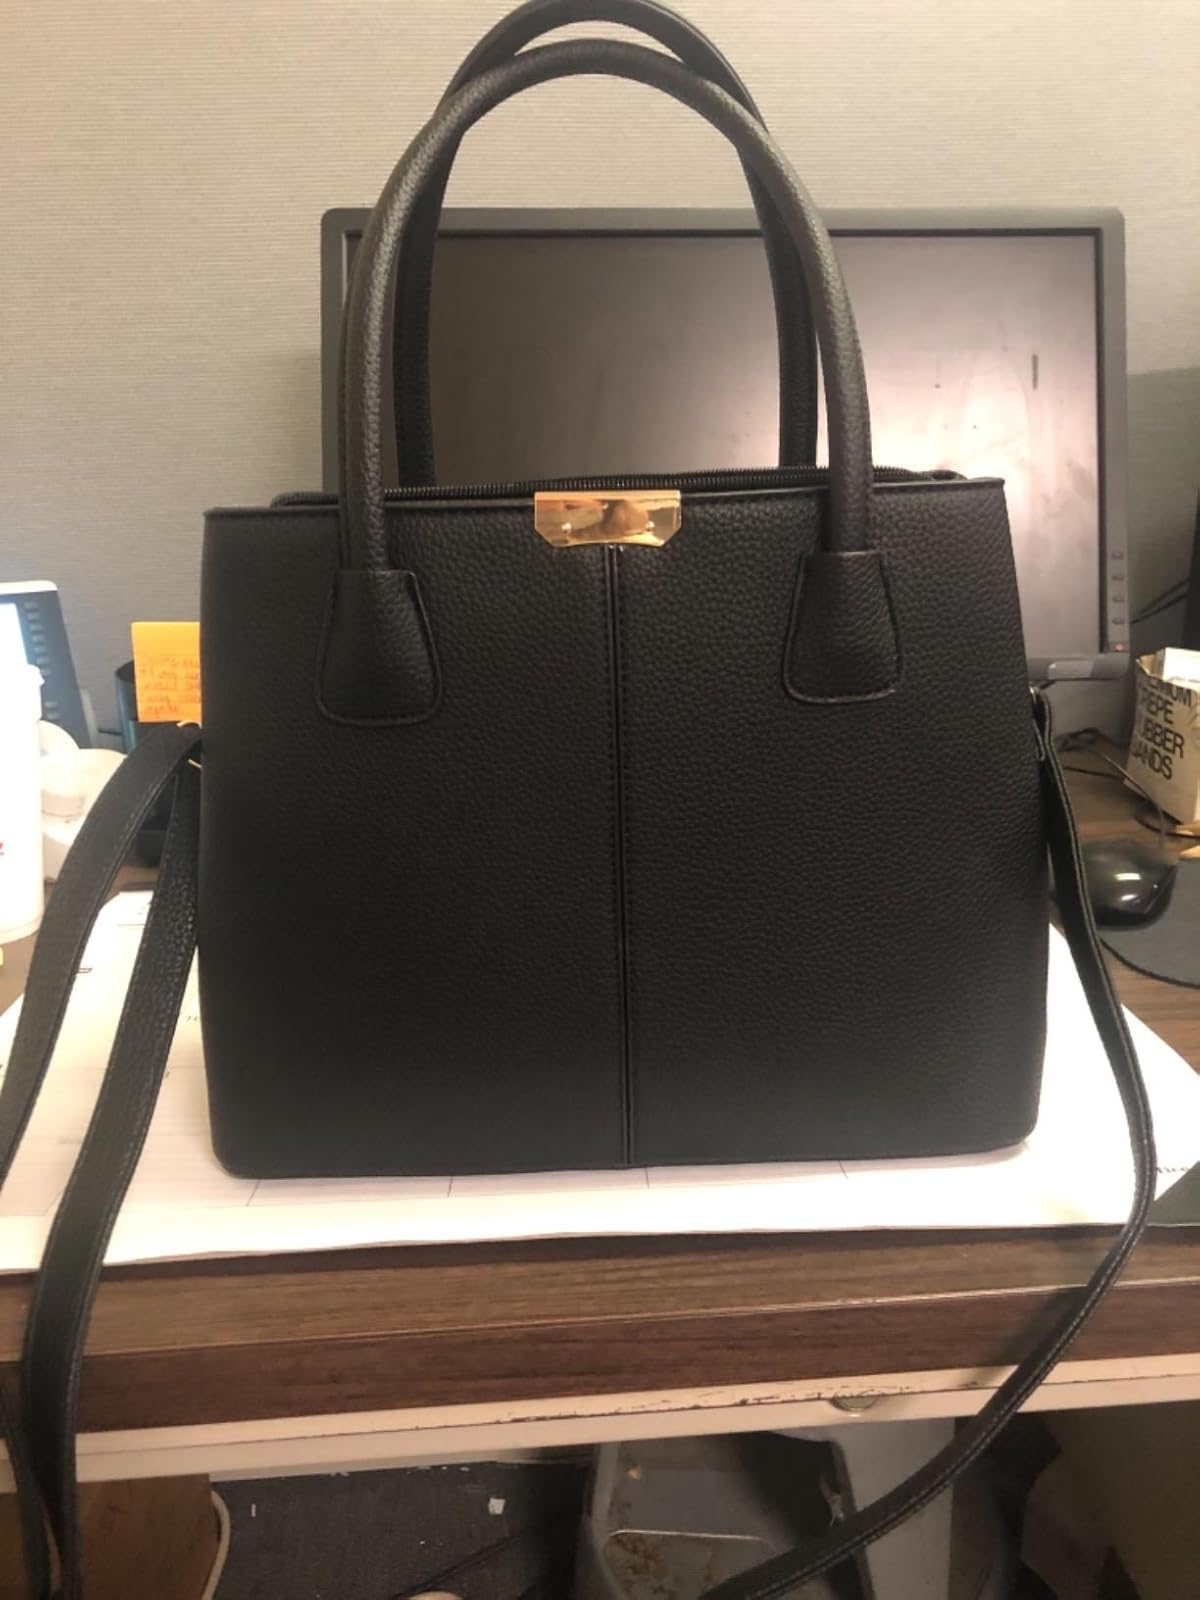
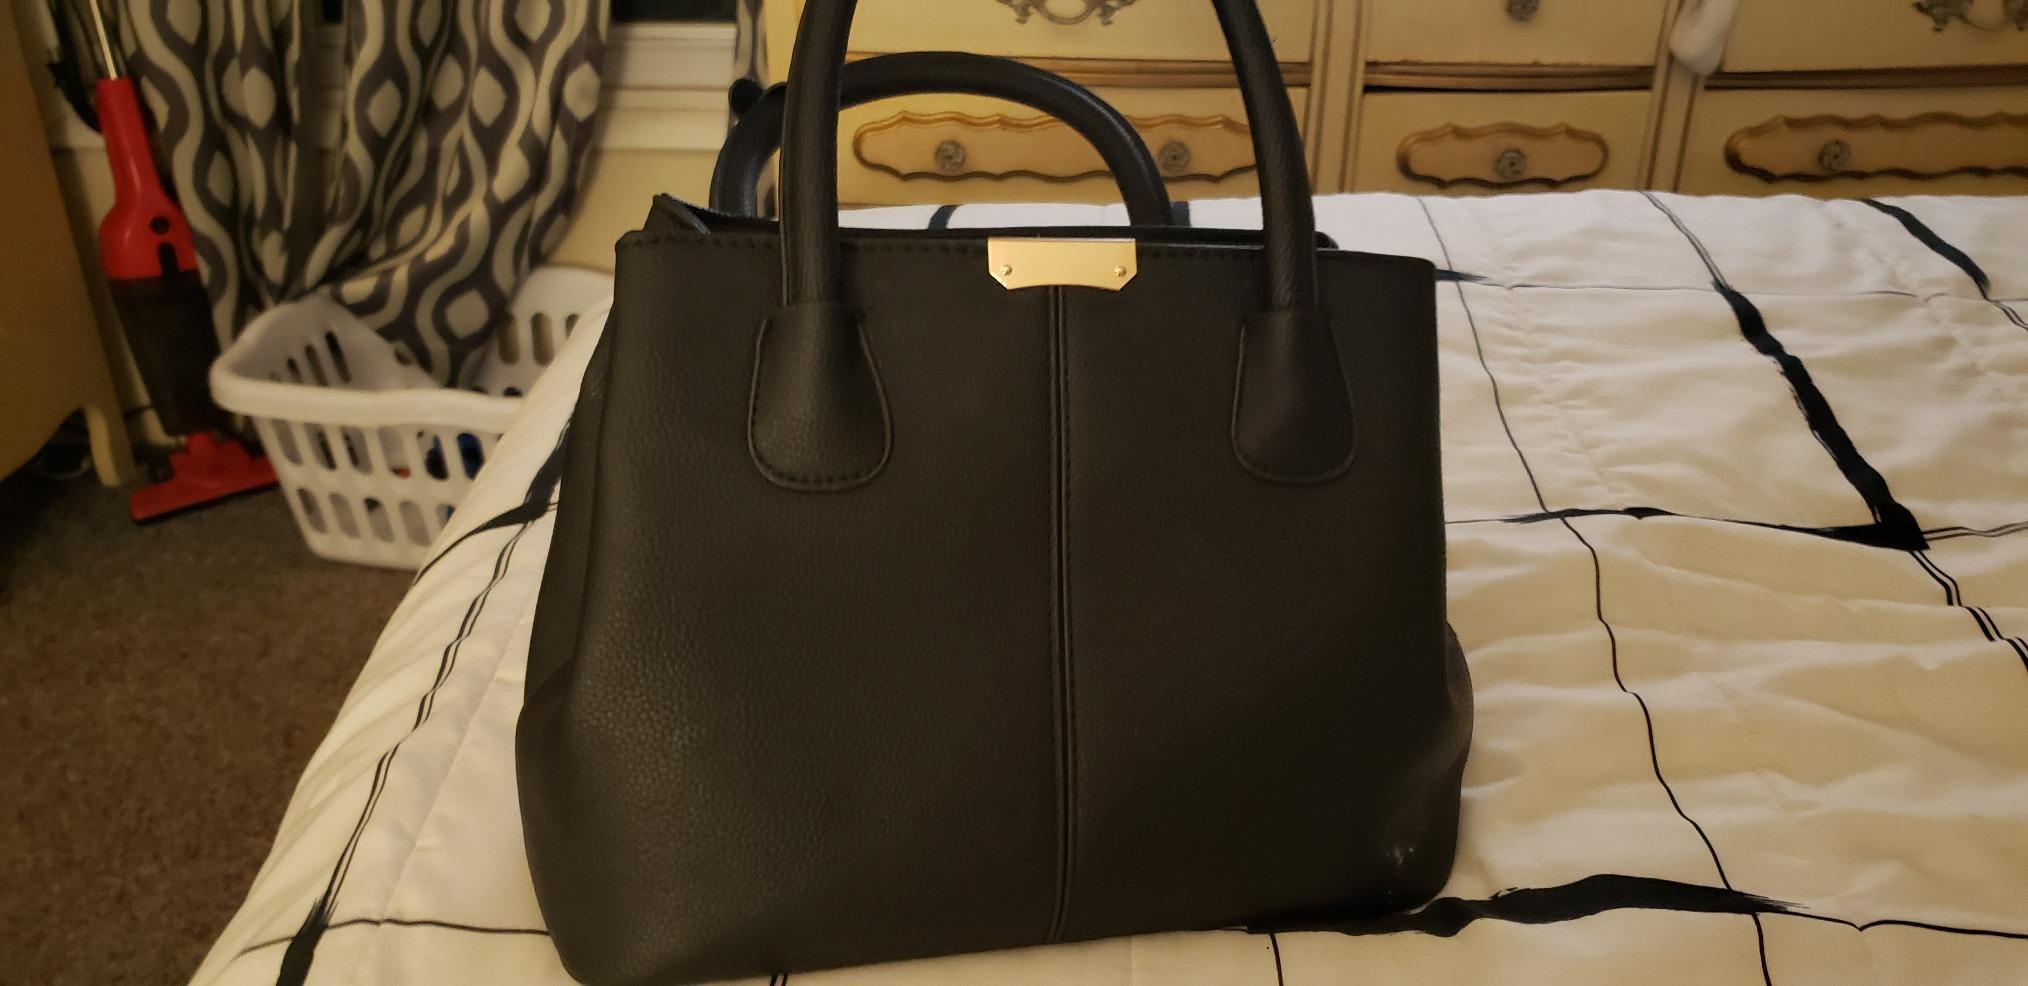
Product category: accessories_handbag
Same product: yes